Rupert Brooke

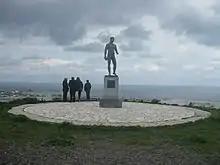
Brooke Square, Skyros

Brooke sailed with the British Mediterranean Expeditionary Force on 28 February 1915, but developed severe gastroenteritis whilst stationed in Egypt followed by streptococcal sepsis from an infected mosquito bite. French surgeons carried out two operations to drain the abscess, but he died of septicaemia at 4:46 pm on 23 April 1915, on the French hospital ship "", moored in a bay off the Greek island of Skyros in the Aegean Sea, while on his way to the landings at Gallipoli. He was 27 at the time of his death. As the expeditionary force had orders to depart immediately, Brooke was buried at 11 pm in an olive grove on Skyros. The site was chosen by his close friend, William Denis Browne, who wrote of Brooke's death: